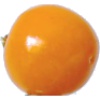
Label: Physalis 1